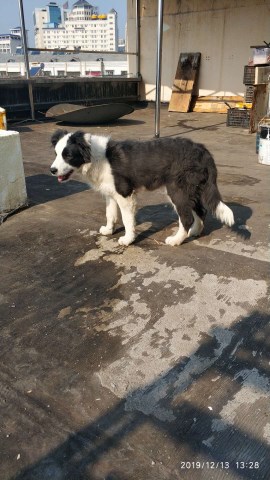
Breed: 2594-n000109-Border_collie